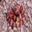
Label: snake